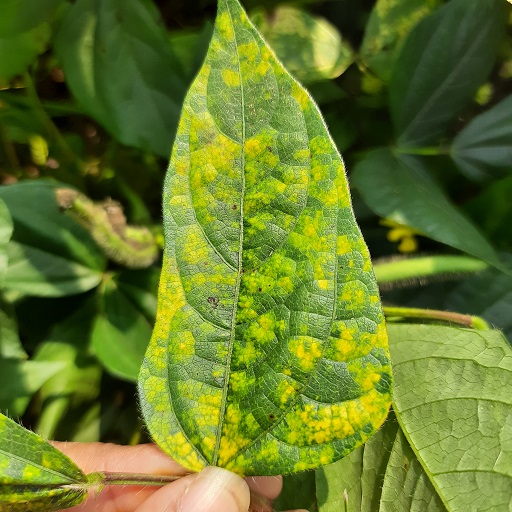
Label: Yellow Mosaic